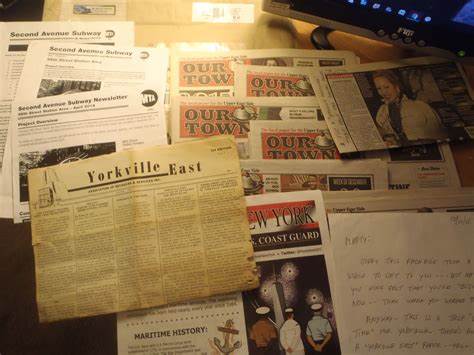
Label: paper